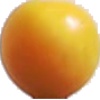
Label: Cherry Wax Yellow 1